Western Electricity Coordinating Council

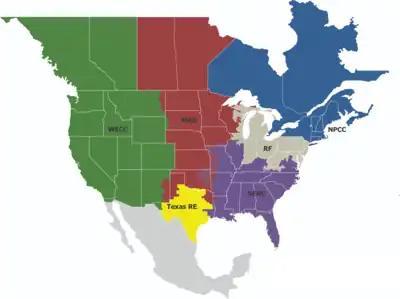
Six regional entities (2021)

The Western Electricity Coordinating Council (WECC) oversees Bulk Electric System (BES) reliability for the entire Western Interconnection system in North America. WECC is the regional entity responsible for managing for coordinating planning and operations, connecting generators and loads across an area of nearly . In addition, WECC provides an environment for the development of Reliability Standards and the coordination of the operating and planning activities of its members as set forth in the WECC Bylaws.